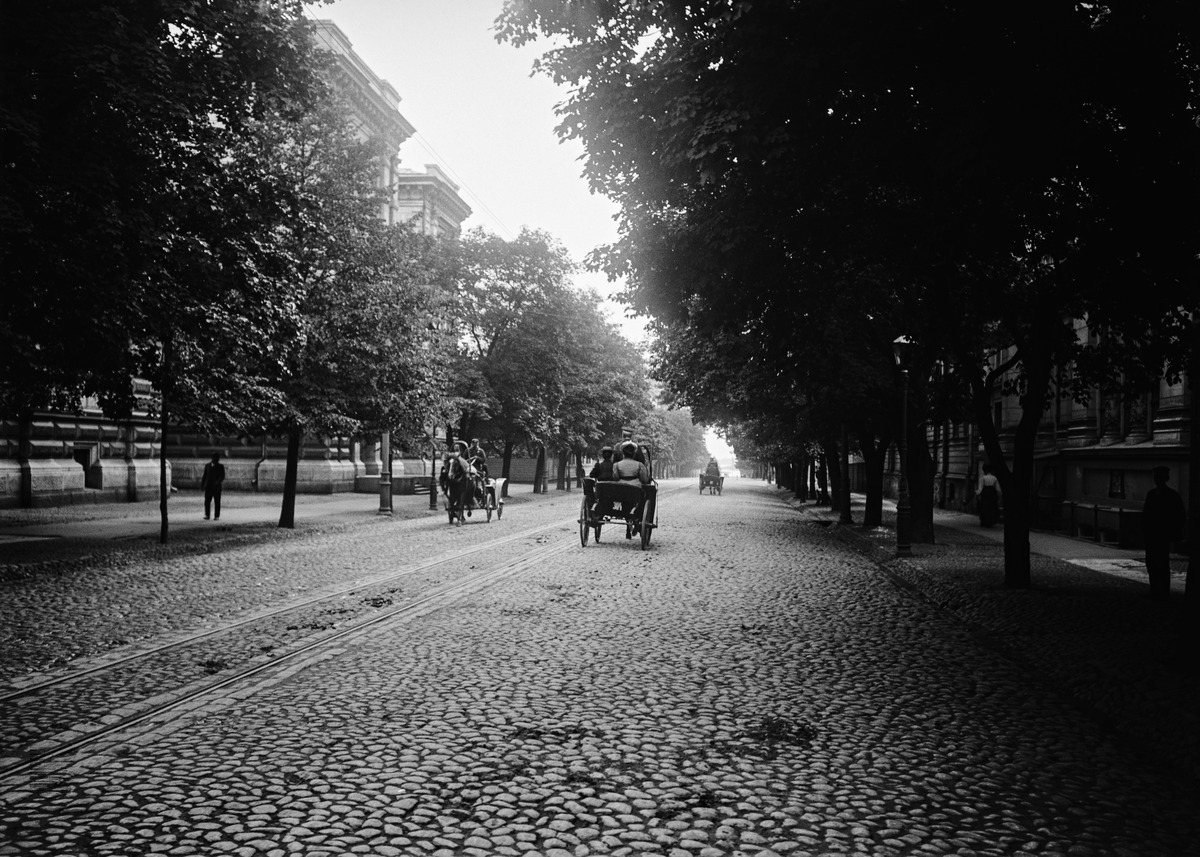
Bulevardi 18-20,  7-9
sisällön kuvaus: Bulevardi 18-20,  7-9. mustavalkoinen
Kuvaaja: Wasastjerna, Nils Jakob, valokuvaaja
Ajankohta: kuvausaika 1915
Paikka: Suomi, Uusimaa, Helsinki, Kamppi Helsinki, Bulevardi 18, 20, 7, 9
Aiheet: hevosajoneuvot, raideliikenne, katuvalaistus, puut, jalankulkijat, kivirakenteet, tienpäällysteet